Sophia Sturge

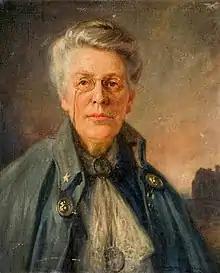

Sophia Sturge (1849–1936) was a British Quaker suffragist, social reformer and peace campaigner who carried out activities in opposition to World War I.